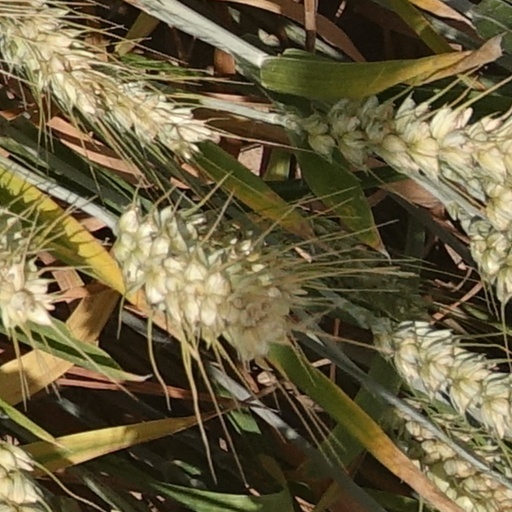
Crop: wheat